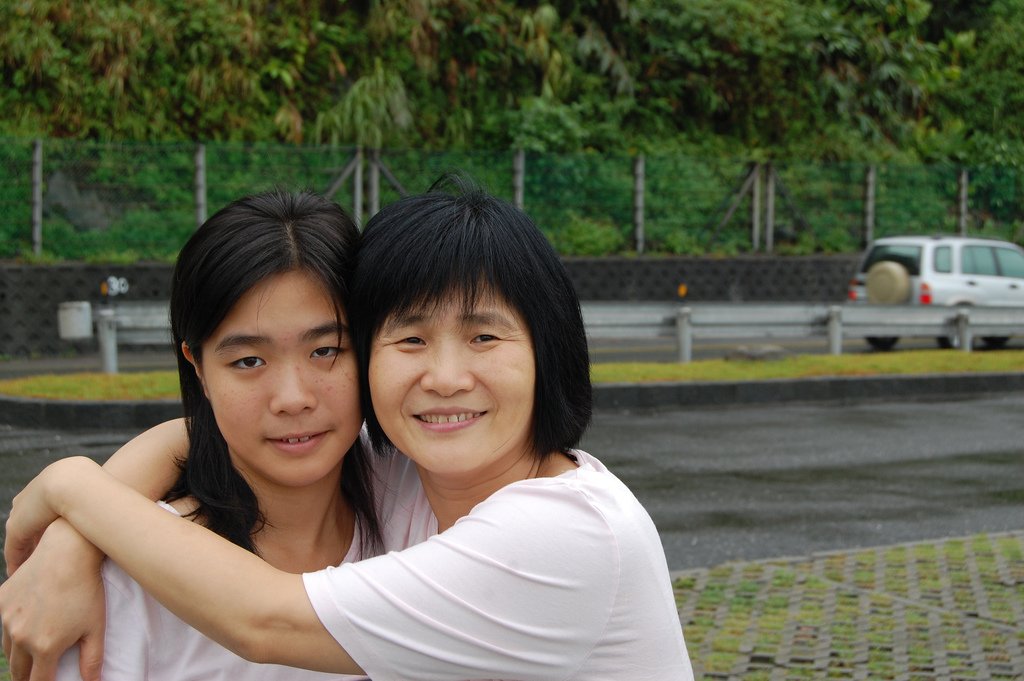
Label: not_food